Penguin sweater

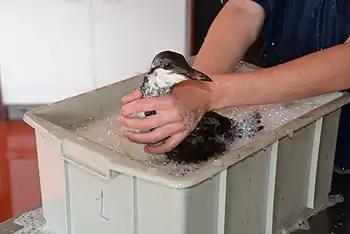
Washing a victim of oil spills

Penguin sweaters, also known as penguin jumpers, are sweaters knitted for penguins that have been caught in oil slicks.